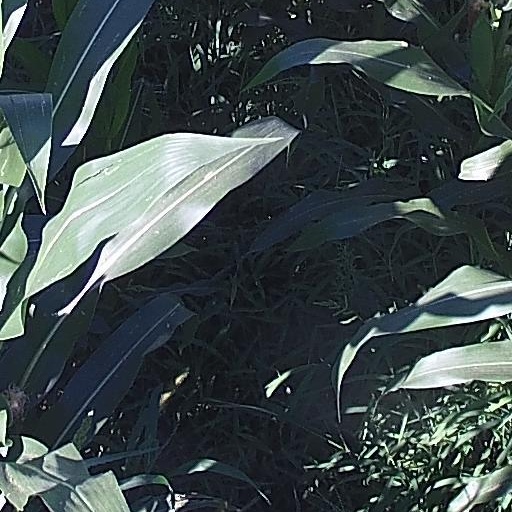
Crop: maize; corn